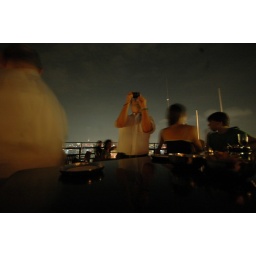
The Vertigo is a rooftop restaurant/bar in Bangkok, on the 62st/62nd floor of the Banyan tree tower.